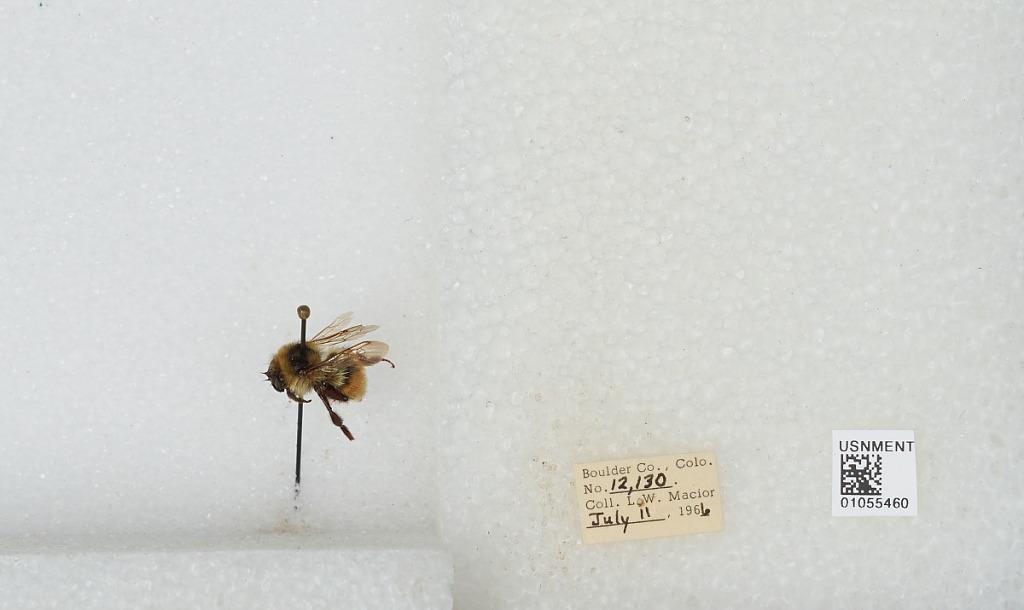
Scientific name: Bombus (Pyrobombus) bifarius Cresson
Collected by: L. Macior
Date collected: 1966-7-11
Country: United States
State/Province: Colorado
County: Boulder
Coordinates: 40.09, -105.36